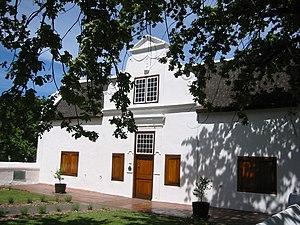
Stellenbosch est une ville d'Afrique du Sud située dans la province du Cap-Occidental. Fondée en 1679 par le commandeur de la colonie du Cap, Simon Van der Stel dont elle tient le nom, elle est la deuxième plus ancienne ville d'Afrique du Sud. Elle est également le siège d'une municipalité homonyme